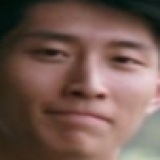
diễn viên Đậu Kiêu